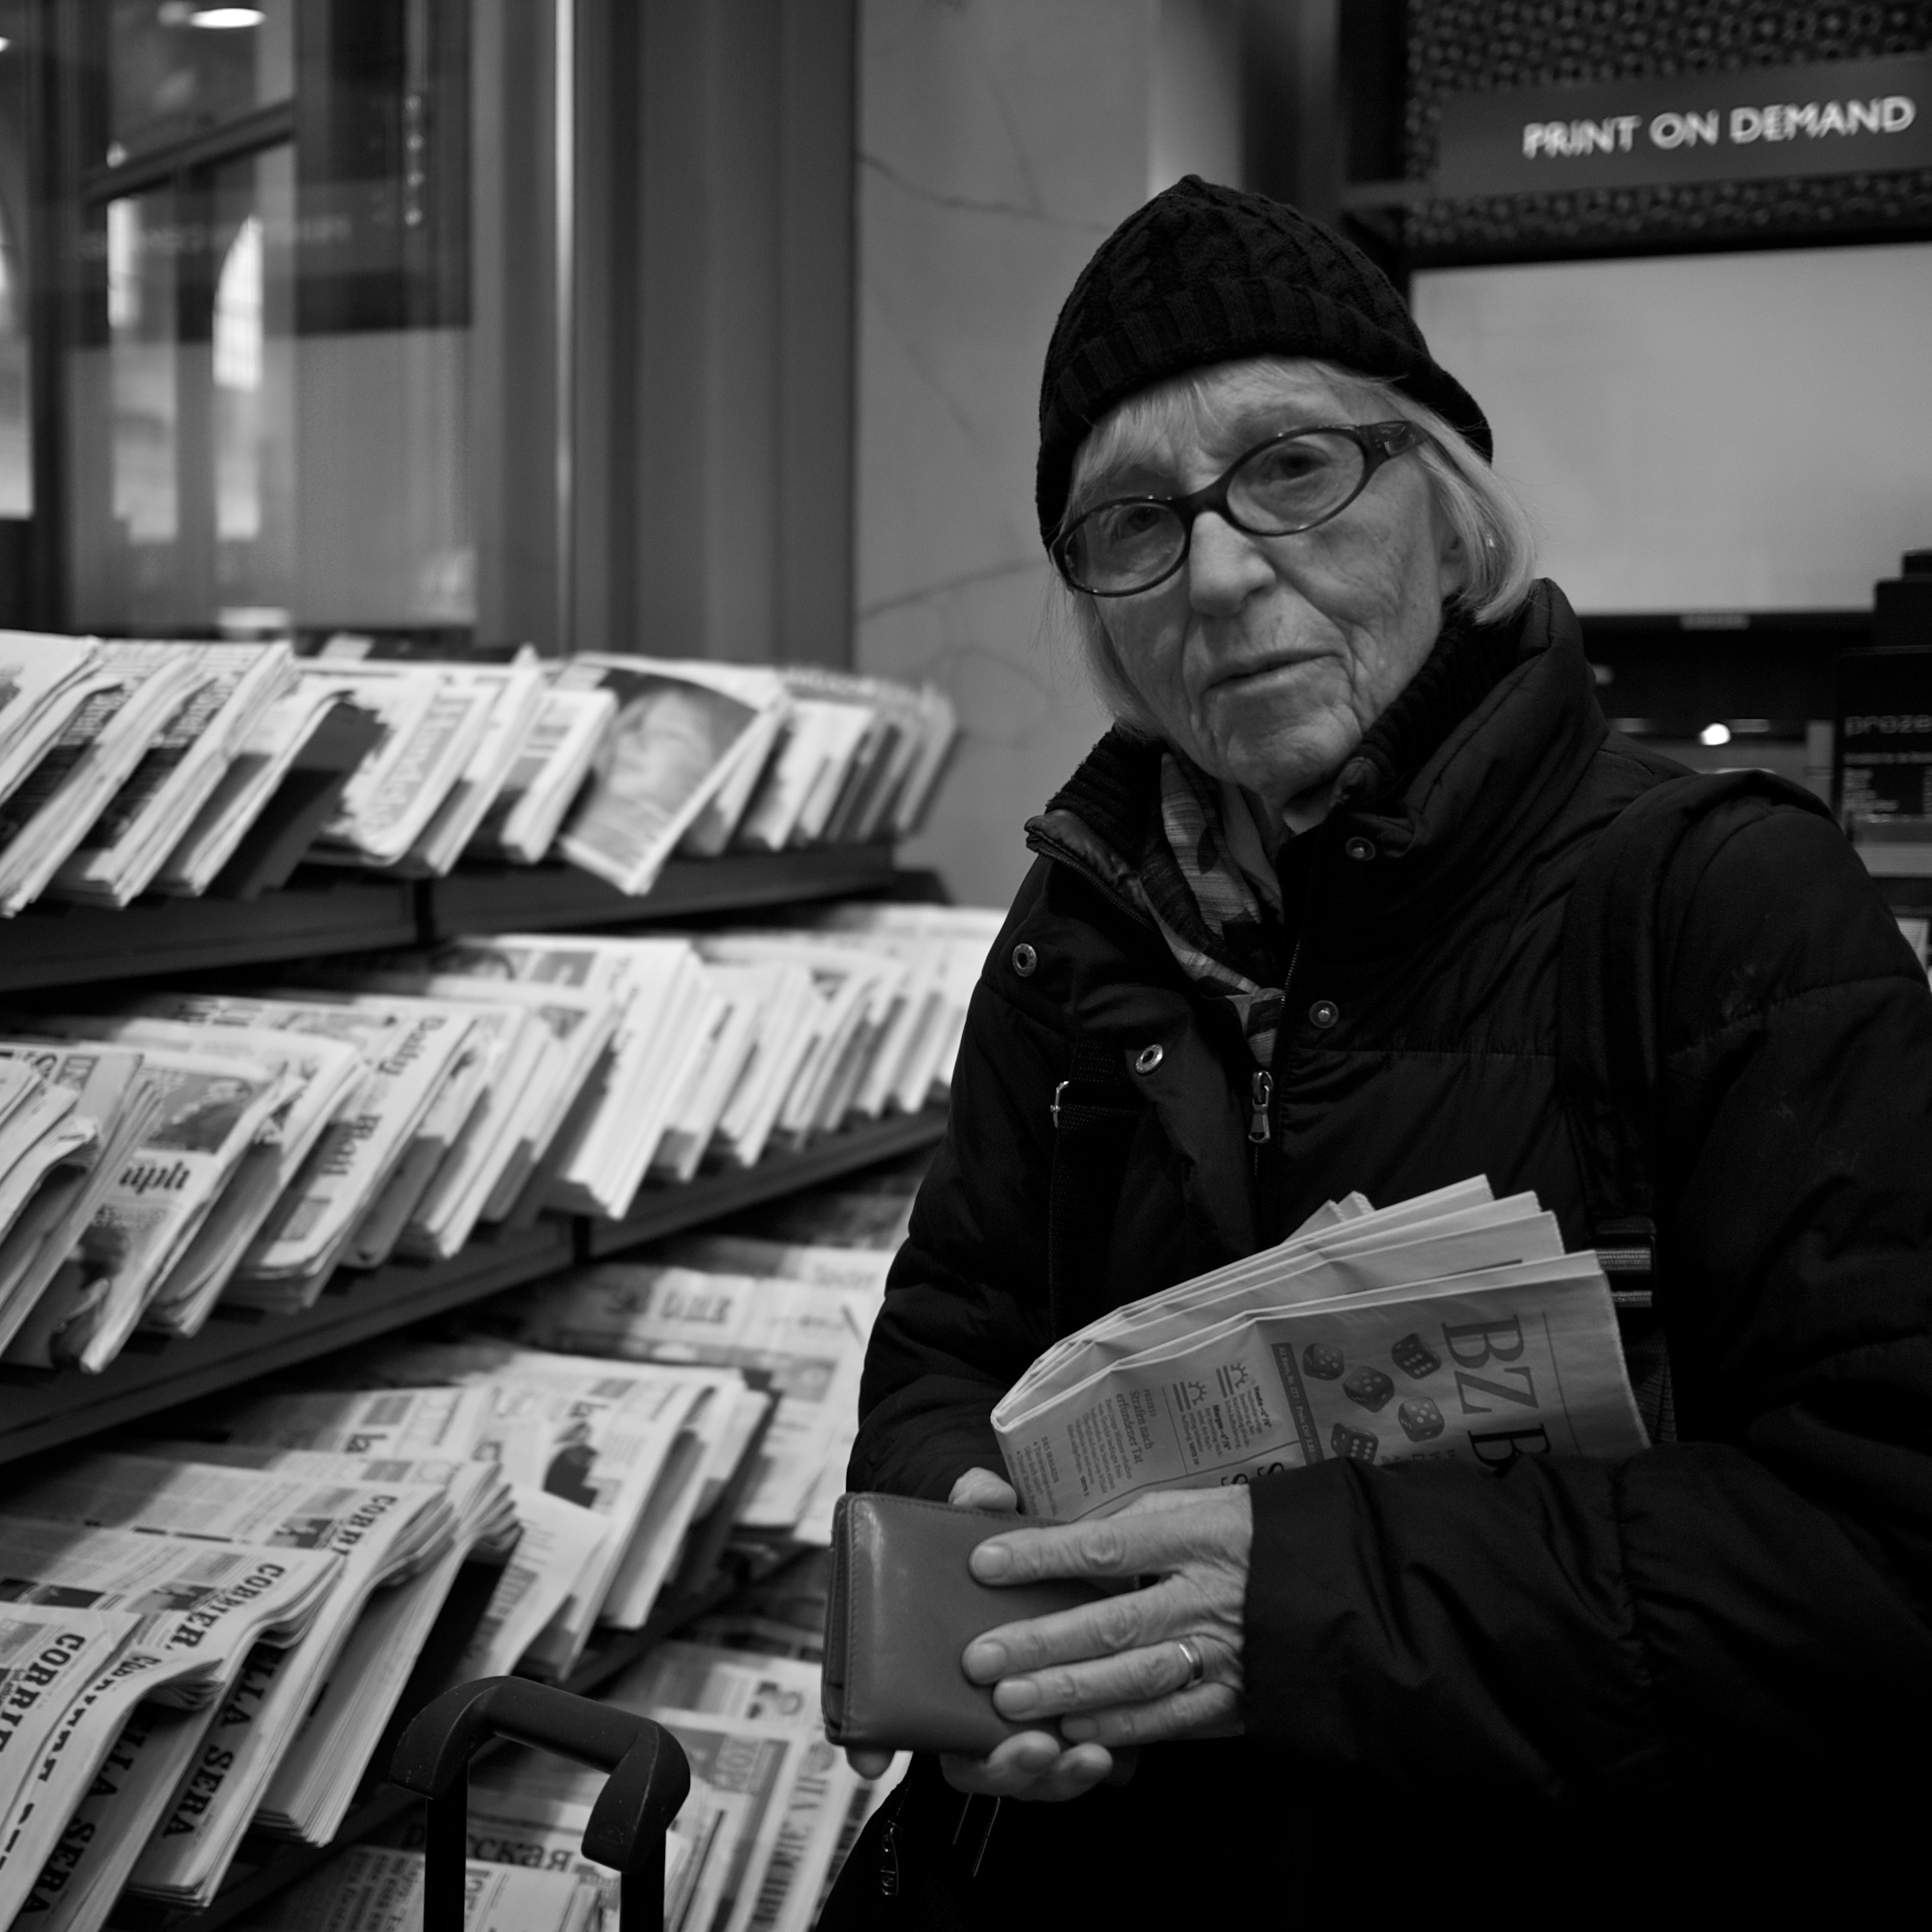
black and white, white, street, photography, film, ebook, training, black, monochrome, streetphotography, flickr, thomas, video, olympus, photograph, omd, fuji, leica, monochrom, leuthard, hcb, thomasleuthard, monochrome photography, film noir